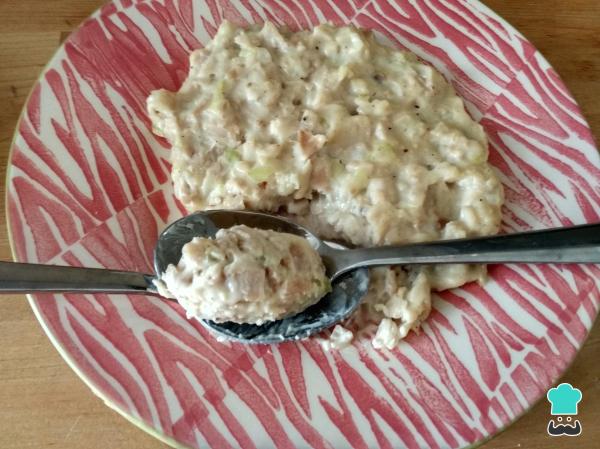
Una vez formada la masa de las croquetas de pollo asado, dejamos que se enfríe un poco, y formamos las croquetas con ayuda de 2 cucharas, o con las manos.